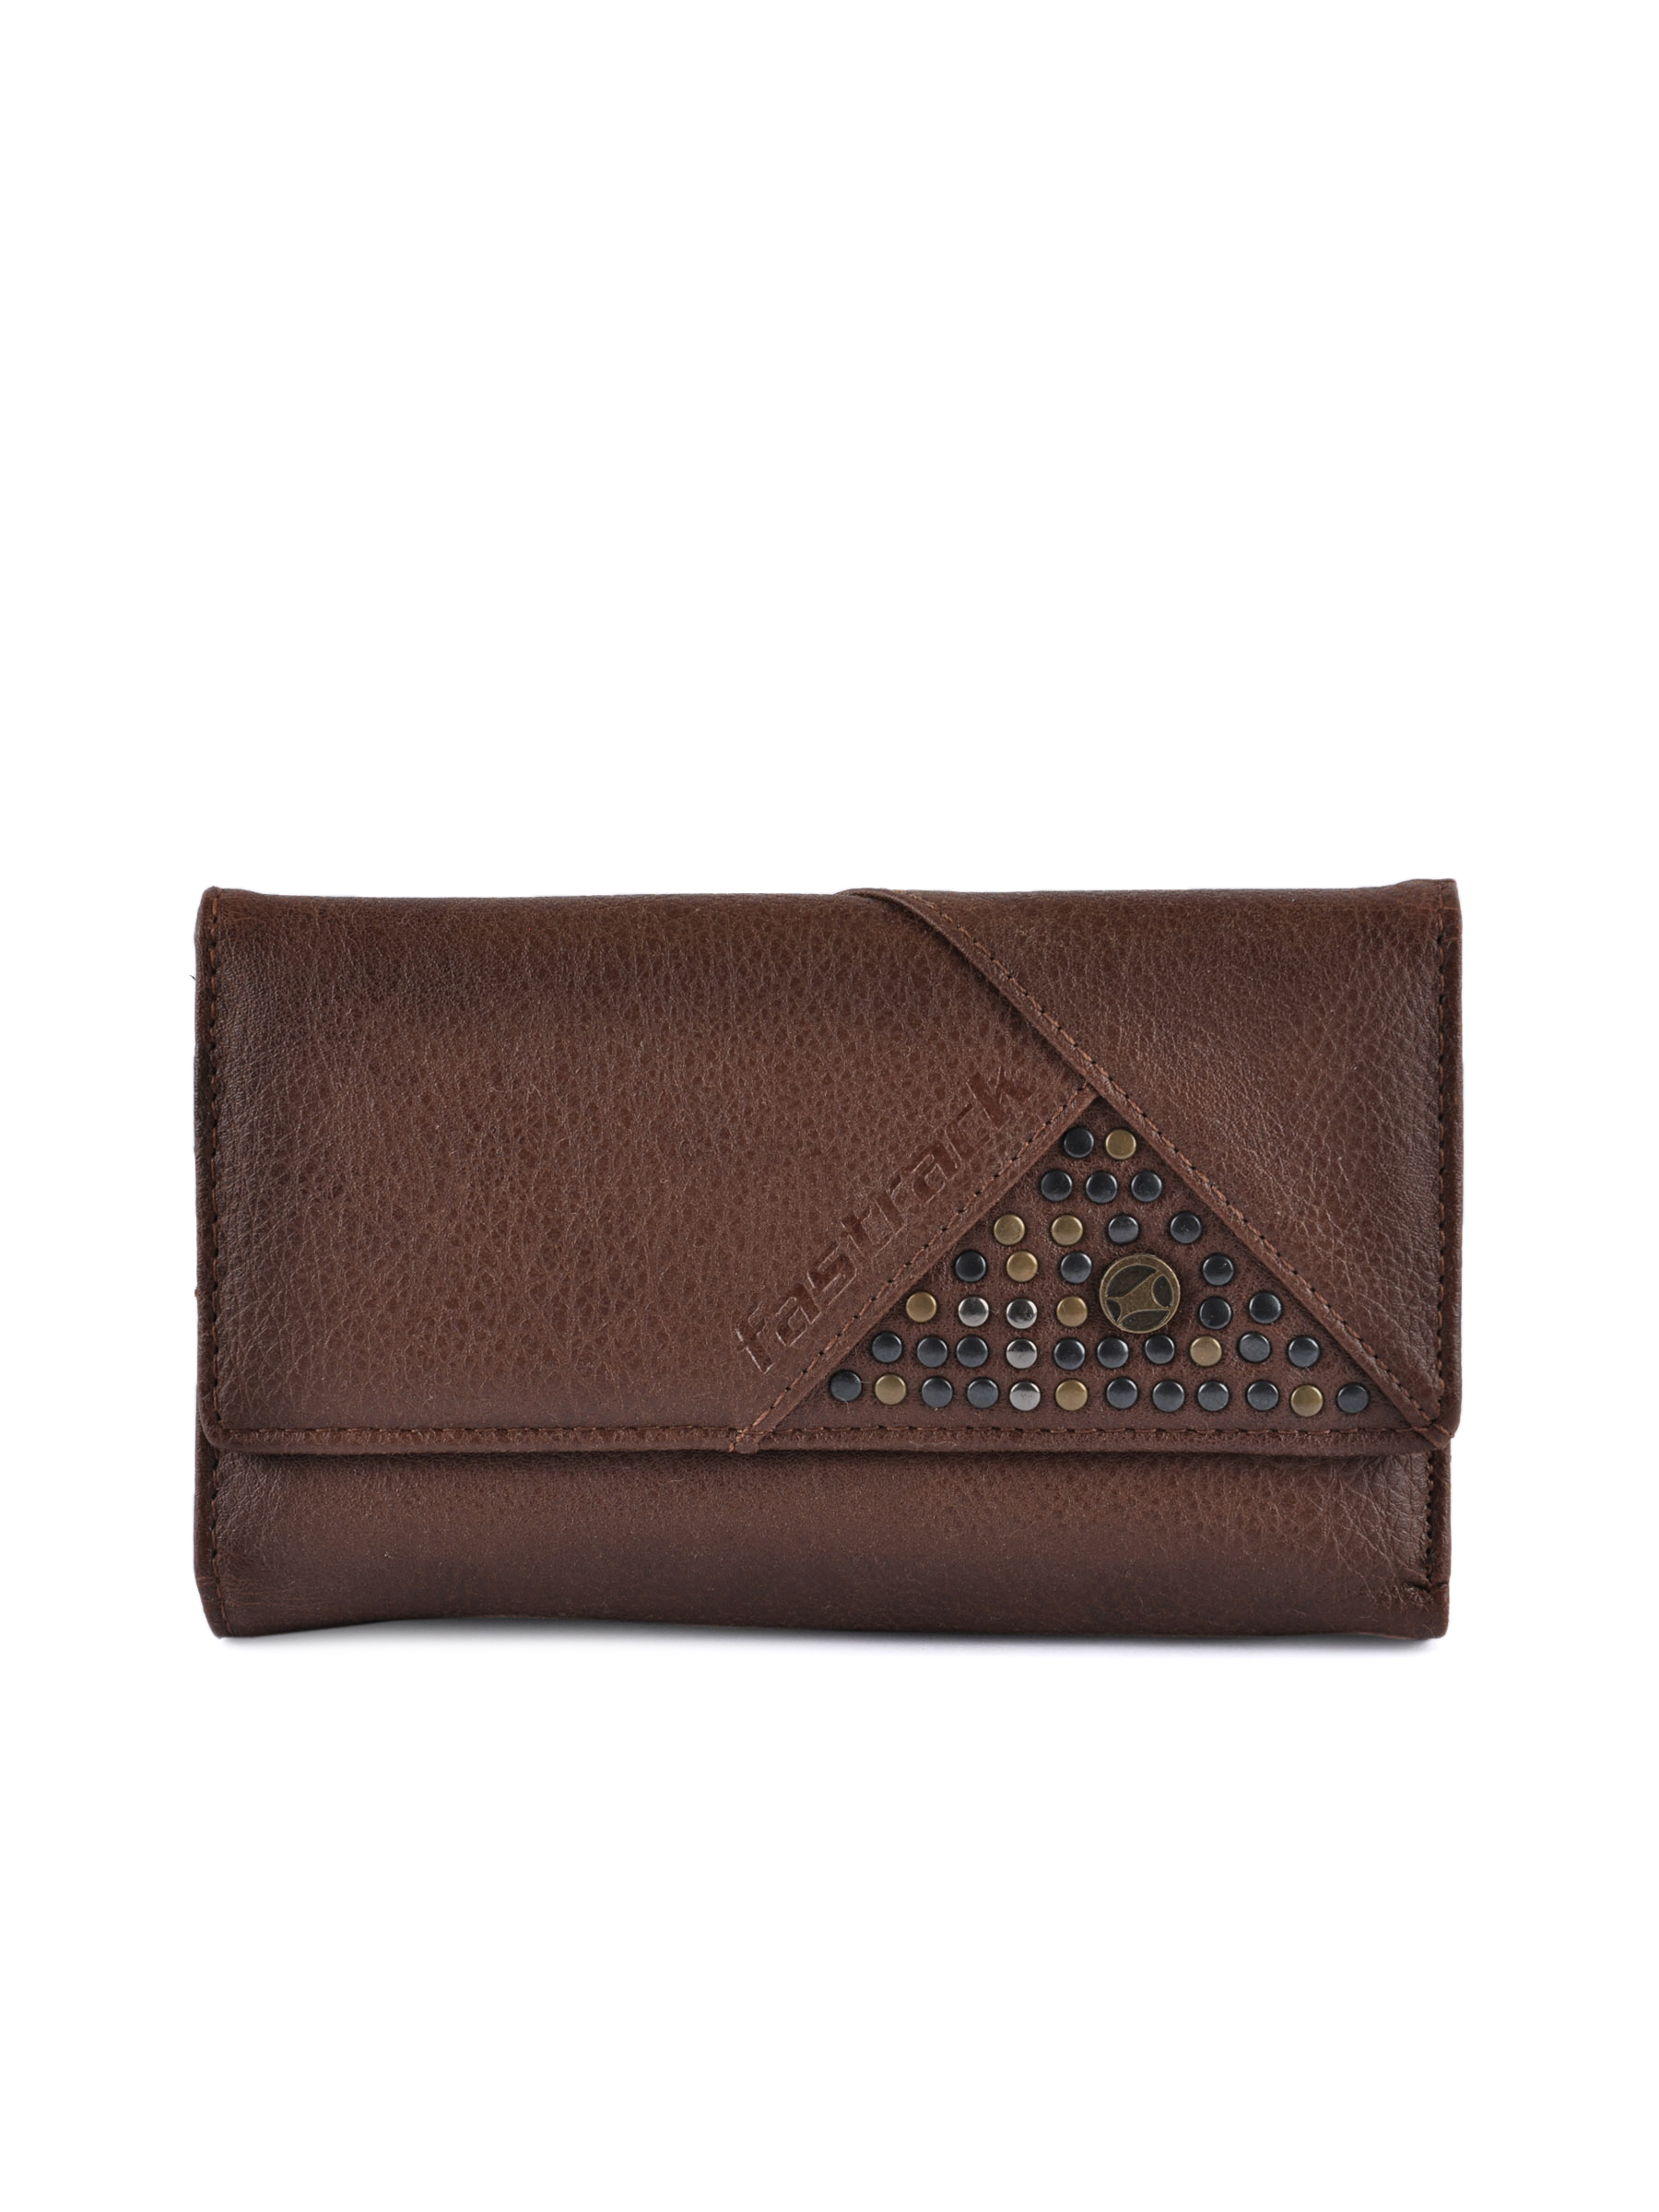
Fastrack Women Leatherette Brown Wallet
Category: Accessories / Wallets / Wallets
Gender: Women
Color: Brown
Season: Winter 2016
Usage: Casual